Bel Ami (1955 film)

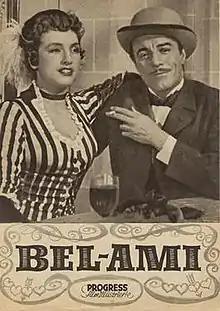
East German poster

Bel Ami is a 1955 historical drama film directed by Louis Daquin and starring Anne Vernon, Renée Faure and Jean Danet. It was a co-production of Austria, France and East Germany. The film was shot in the Soviet-controlled Rosenhügel Studios in Vienna.